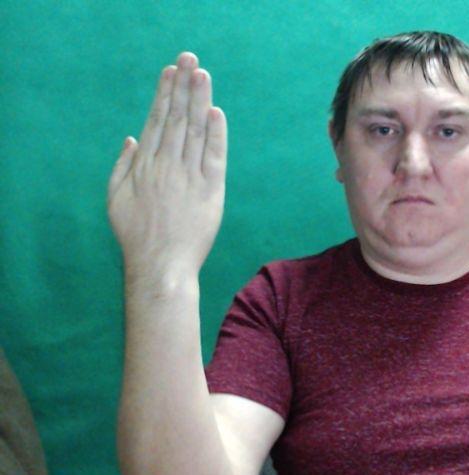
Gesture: stop_inverted